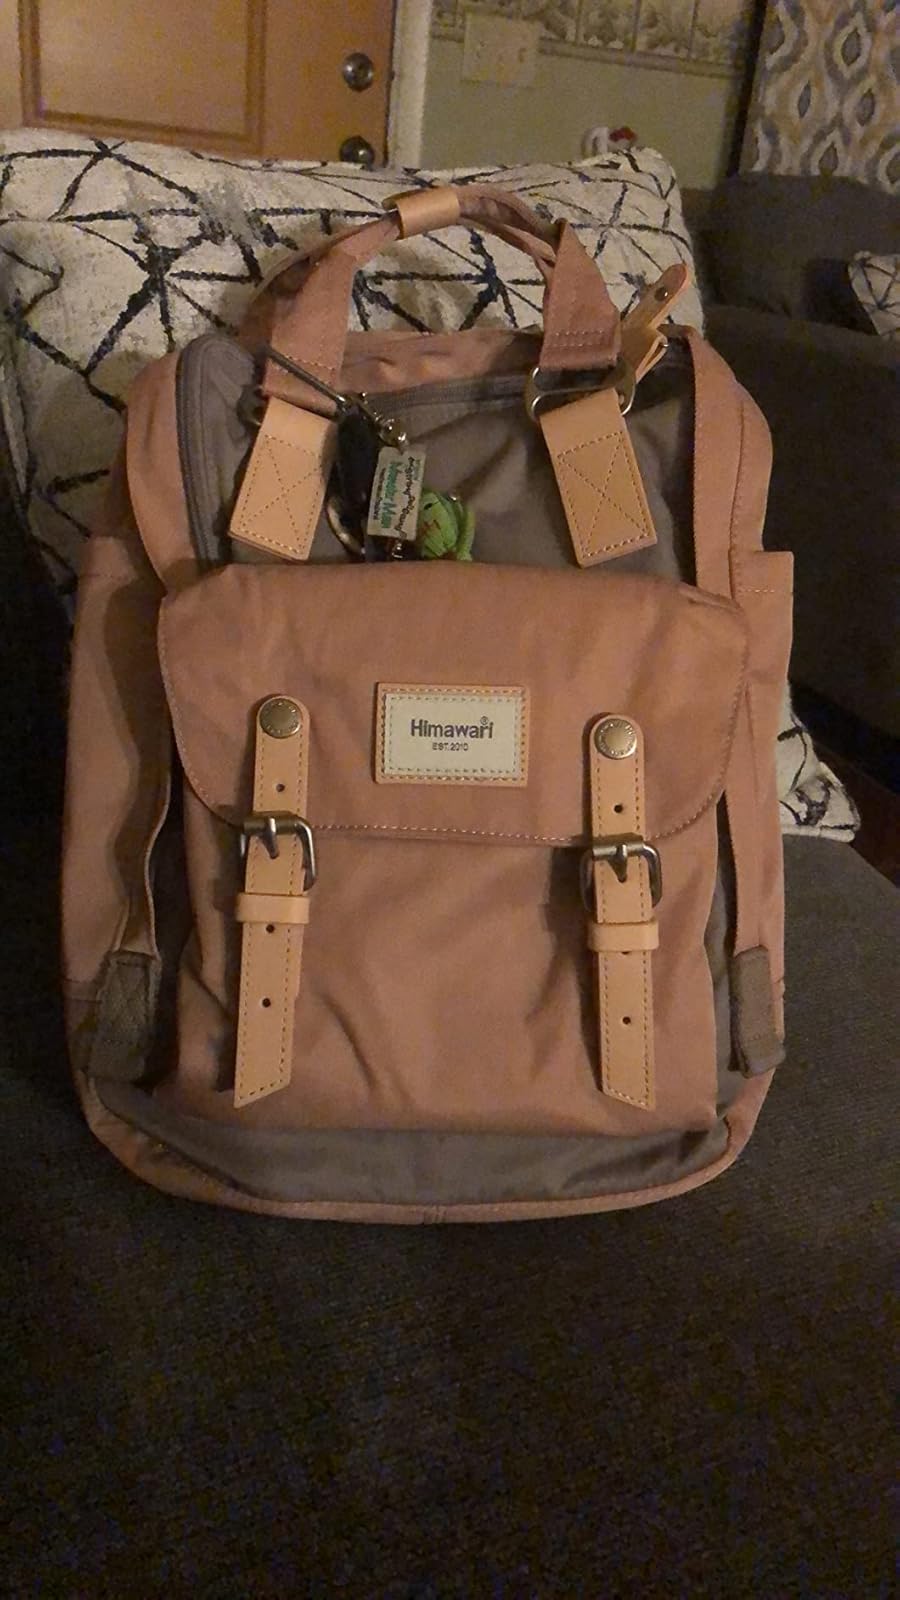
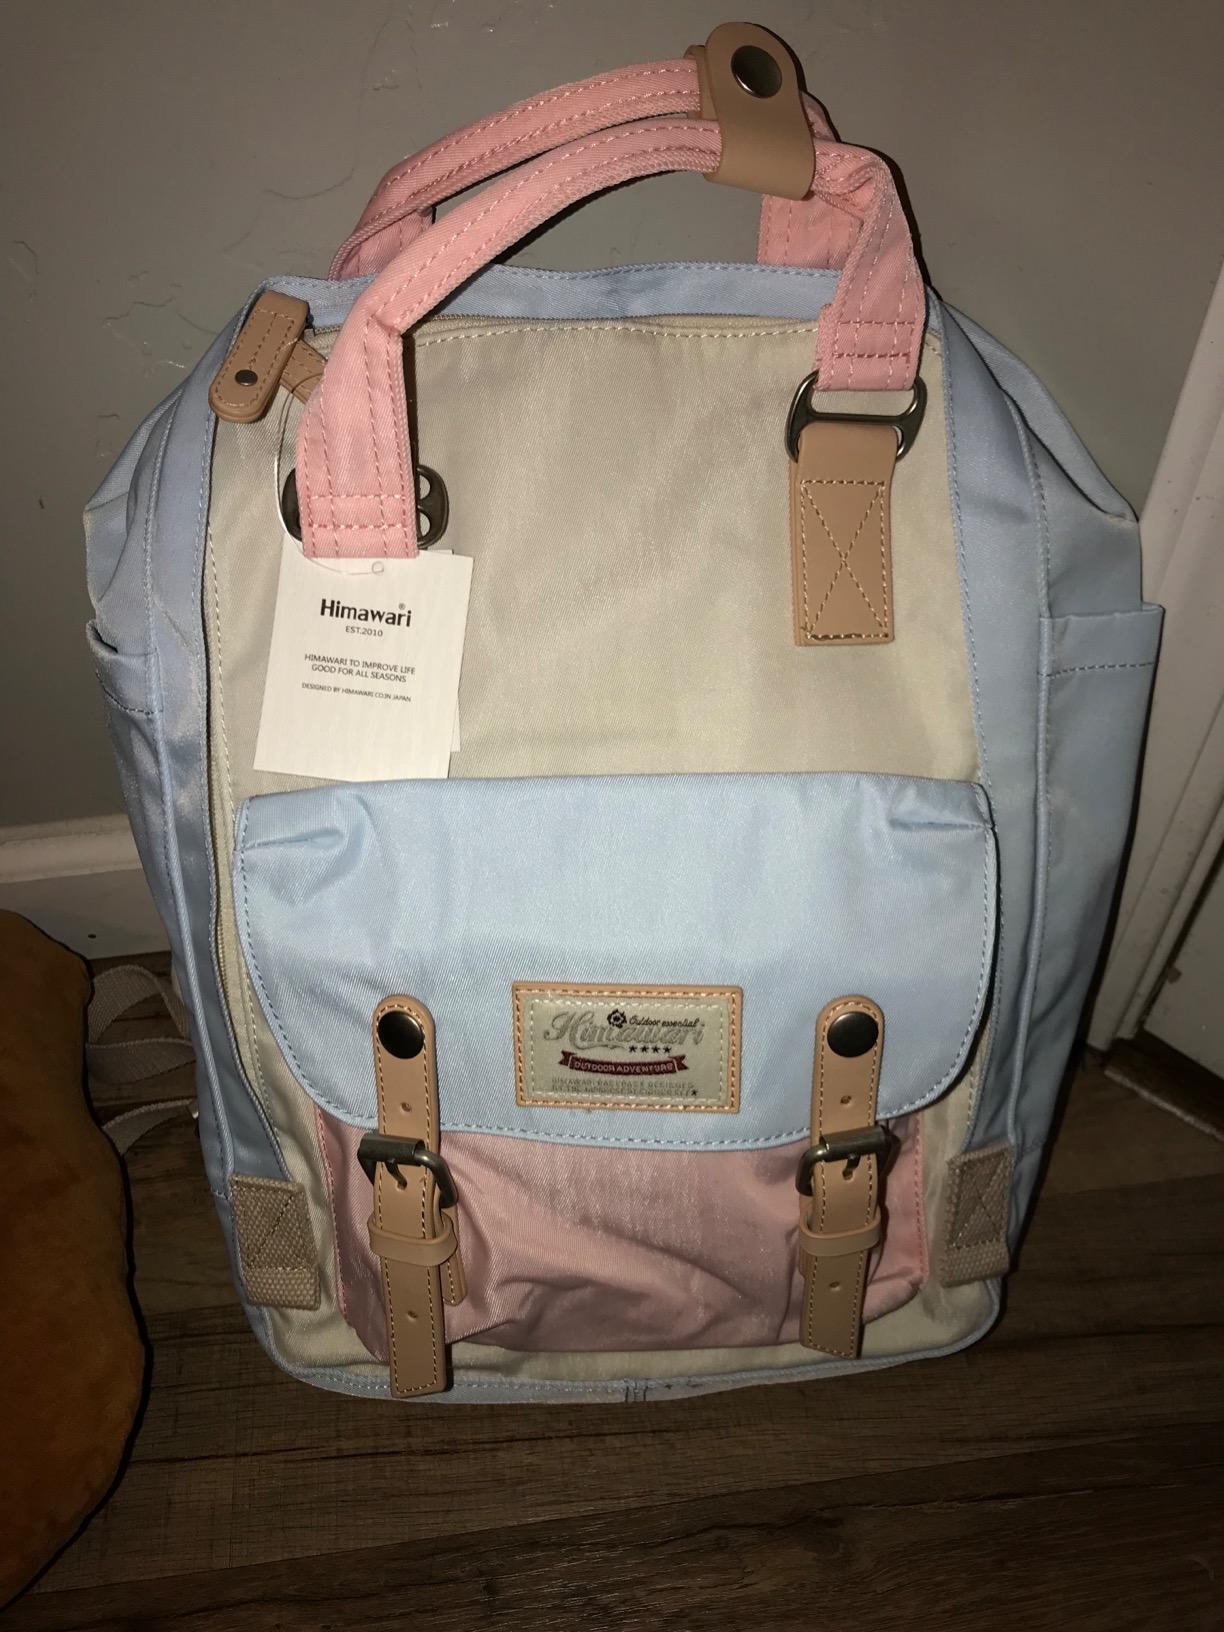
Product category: bag
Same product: no